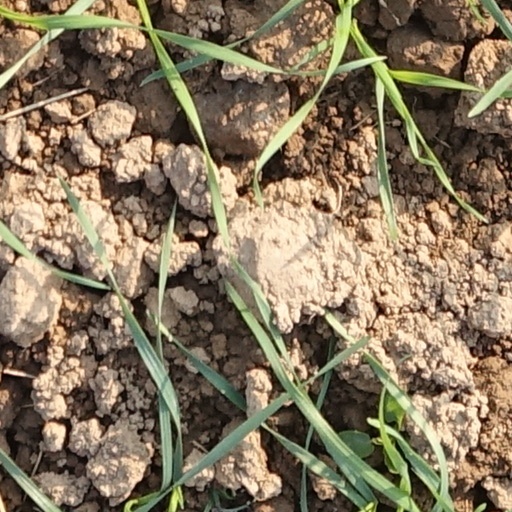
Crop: wheat